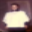
Label: boy